Simone Tebet

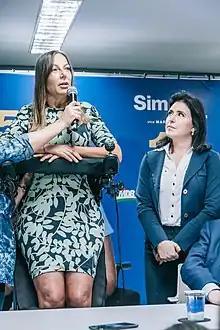

The party formed a coalition with PSDB and Cidadania, nominating Mara Gabrilli, PSDB, a senator from São Paulo as vice president. Podemos also joined the coalition, after Sergio Moro left the party, abandoning his precandidacy, to run for senate in Paraná with the Brazil Union.